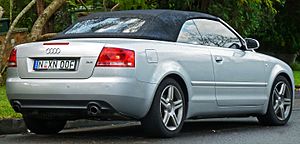
Audi A4 B7 / Karrosserivarianter
Audi A4 B7 er tredje generation af den store mellemklassebil Audi A4. Modellen afløste B6, som den var en faceliftet udgave af, i november 2004, og blev i marts 2008 afløst af B8.